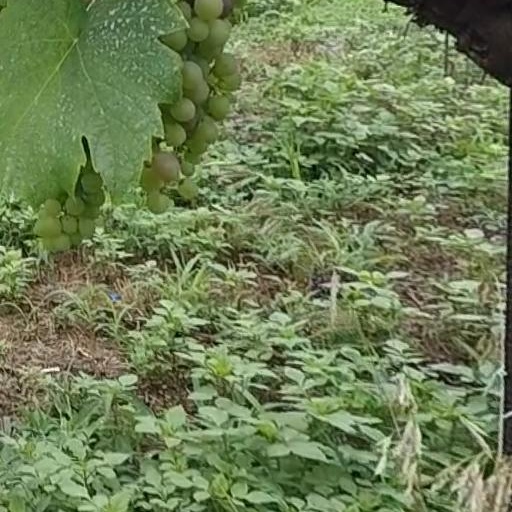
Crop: grape